33rd Special Operations Squadron

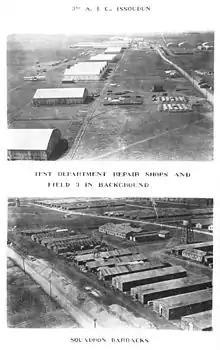
Third Aviation Instruction Center, Issodun Aerodrome, Summer 1918

The squadron was recombined at Issodun Aerodrome just after Christmas Day, 1917. The men had been thoroughly trained in aircraft assembly, engine maintenance and the other skills needed for them to do their work at the Third Aviation Instruction Center. The men from England arrived on 14 January, and they had become instructors in pistol, rifle, and machine-gunnery. The duties of the squadron became the maintenance of the training aircraft, primarily French Nieuports at the school, which had been set up by the Training Section, AEF to train American pursuit pilots prior to them being sent into combat at the Front. In their off-hours, the men engaged in sports such as boxing and football. Athletics was an important part of the duty at Issodun, giving the squadron, which was widely divided around the station, an esprit-de-corps and helped build morale. In addition to the aircraft work, squadron members were also engaged in expanding the 3rd AIC as necessary, erecting additional buildings and aircraft hangars as new airfields were required as training was expanded with additional pilots and aircraft.